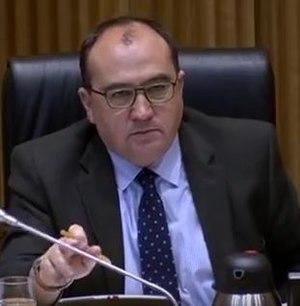
Le député socialiste Pedro José Muñoz González.
Pedro José Muñoz González, né le 19 mars 1963, est un homme politique espagnol membre du Parti socialiste ouvrier espagnol.